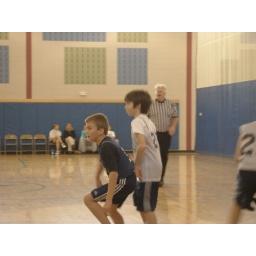
My son, in the white jersey playing basket ball